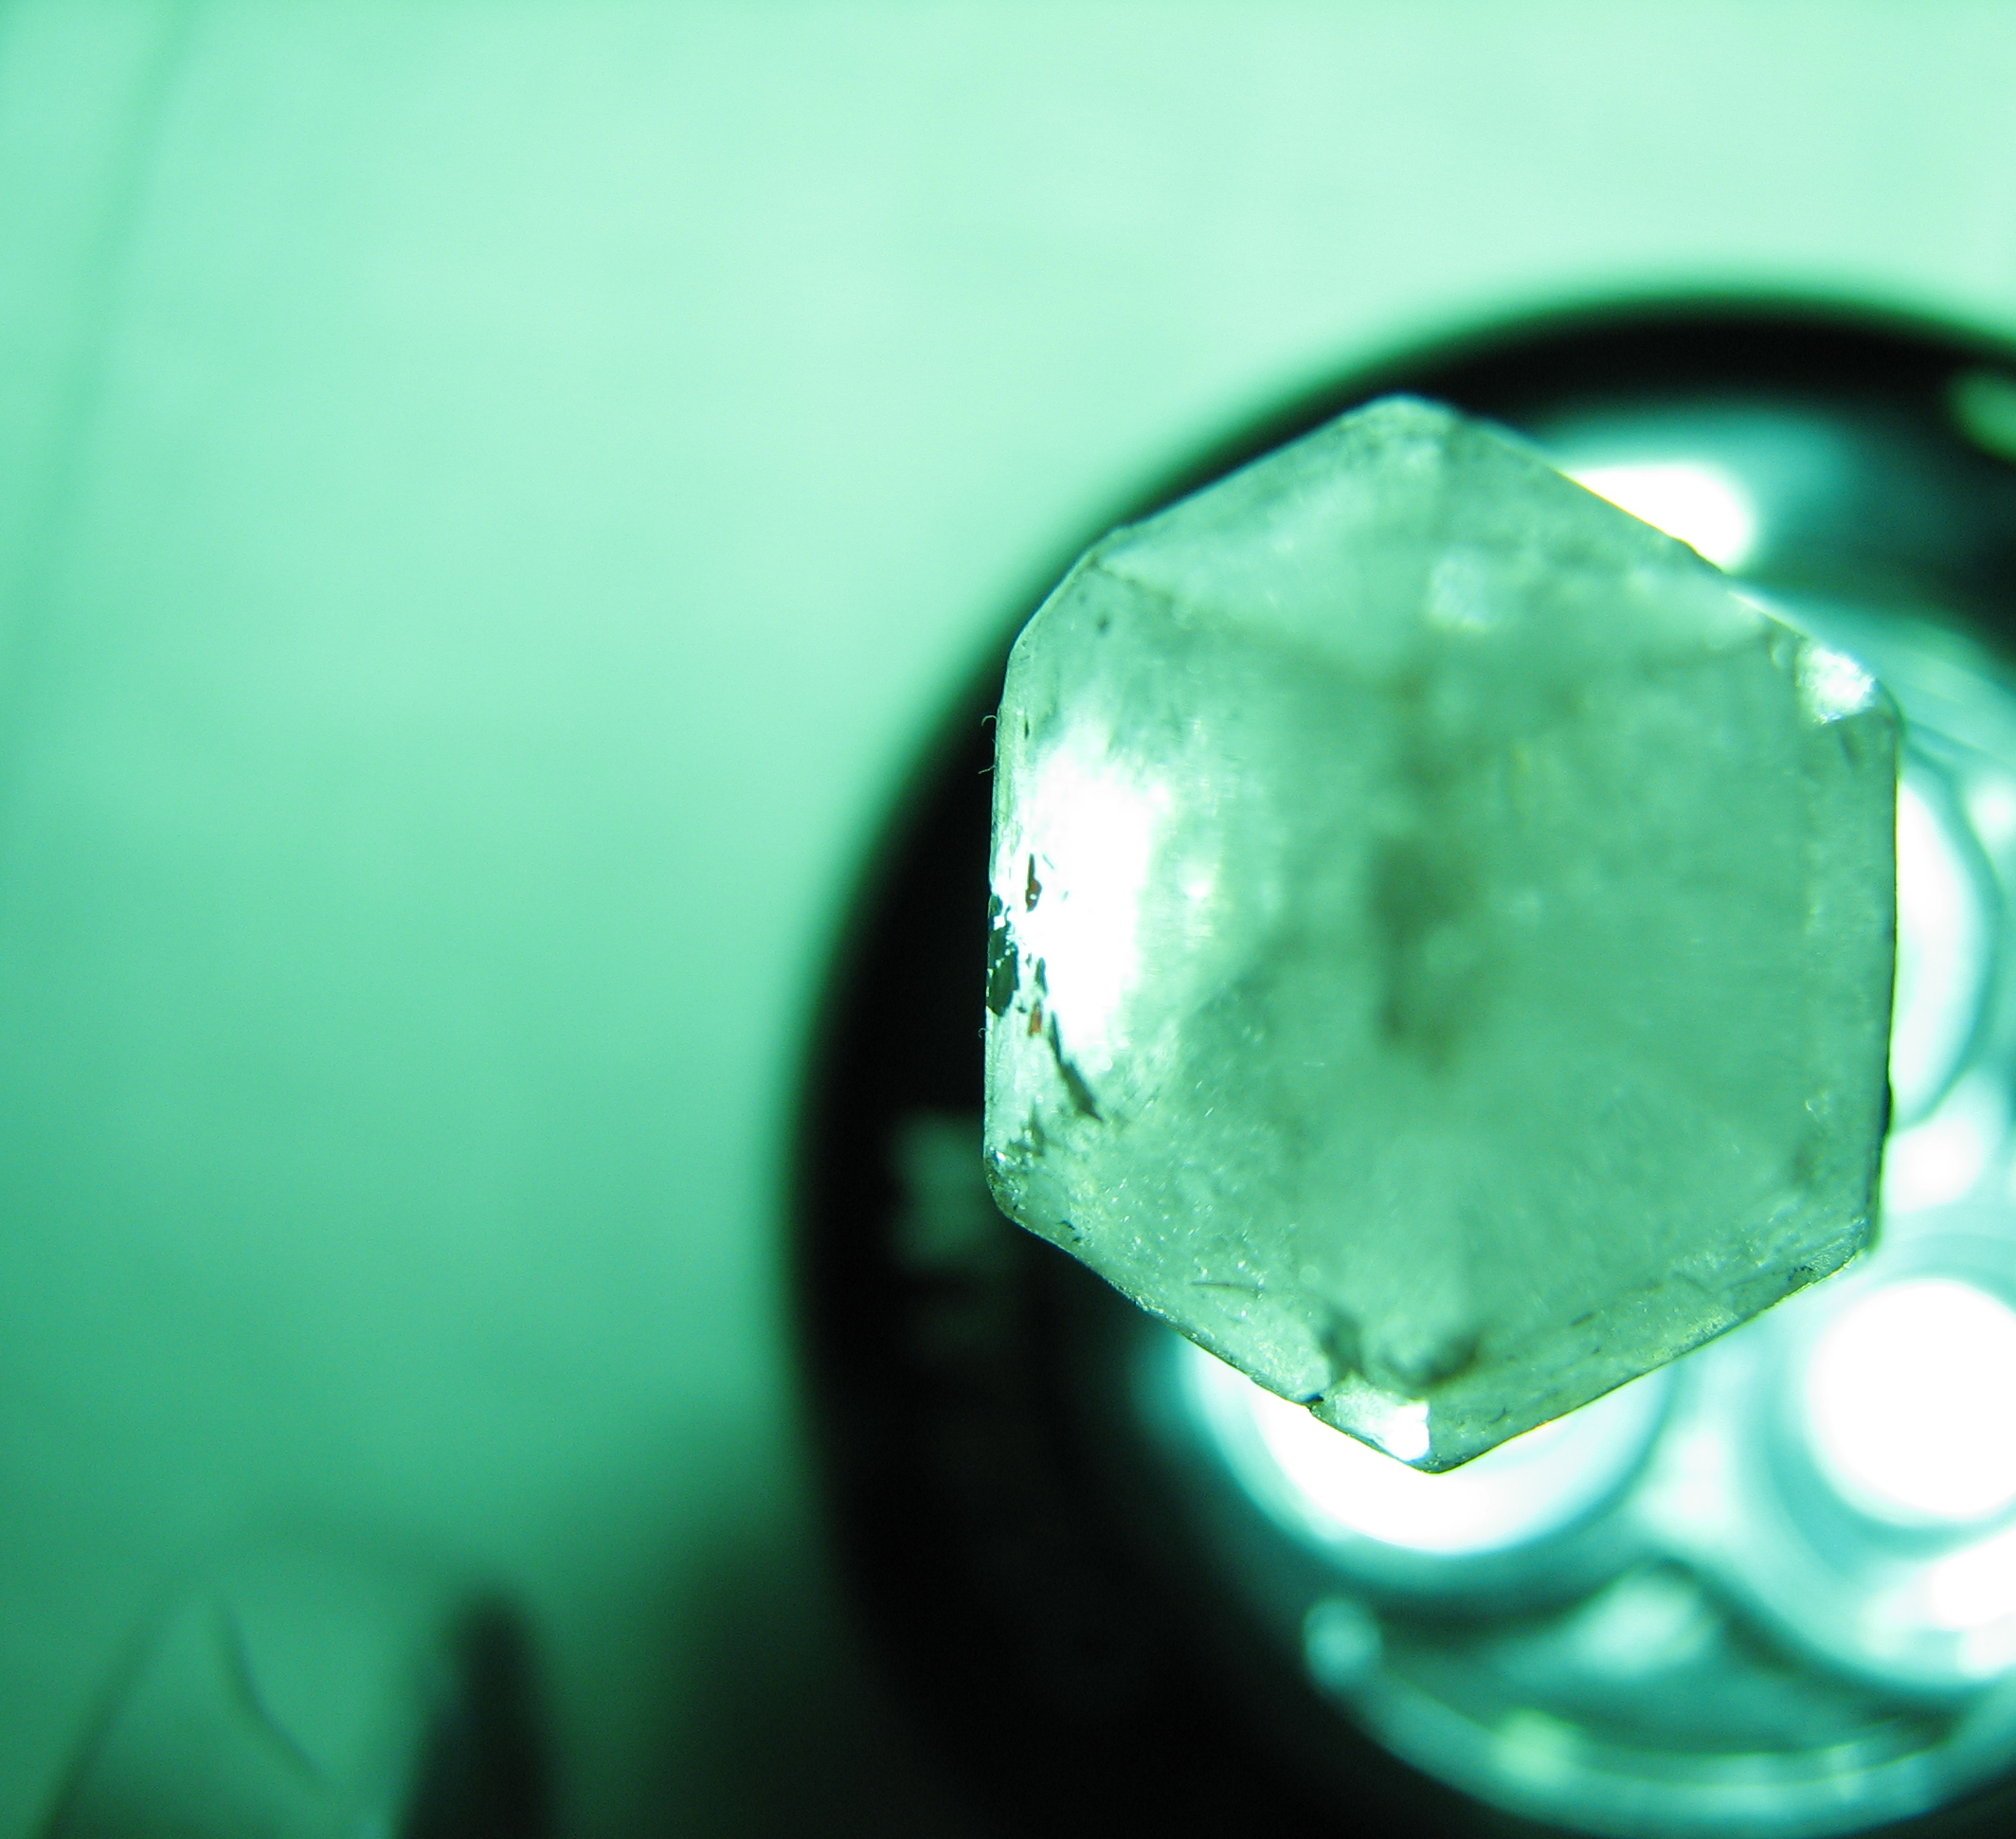
drop, light, glass, perspective, green, blue, close up, jewellery, led, crystal, unusual, emerald, gemstone, cristal, macro photography, osram, dotit, fashion accessory